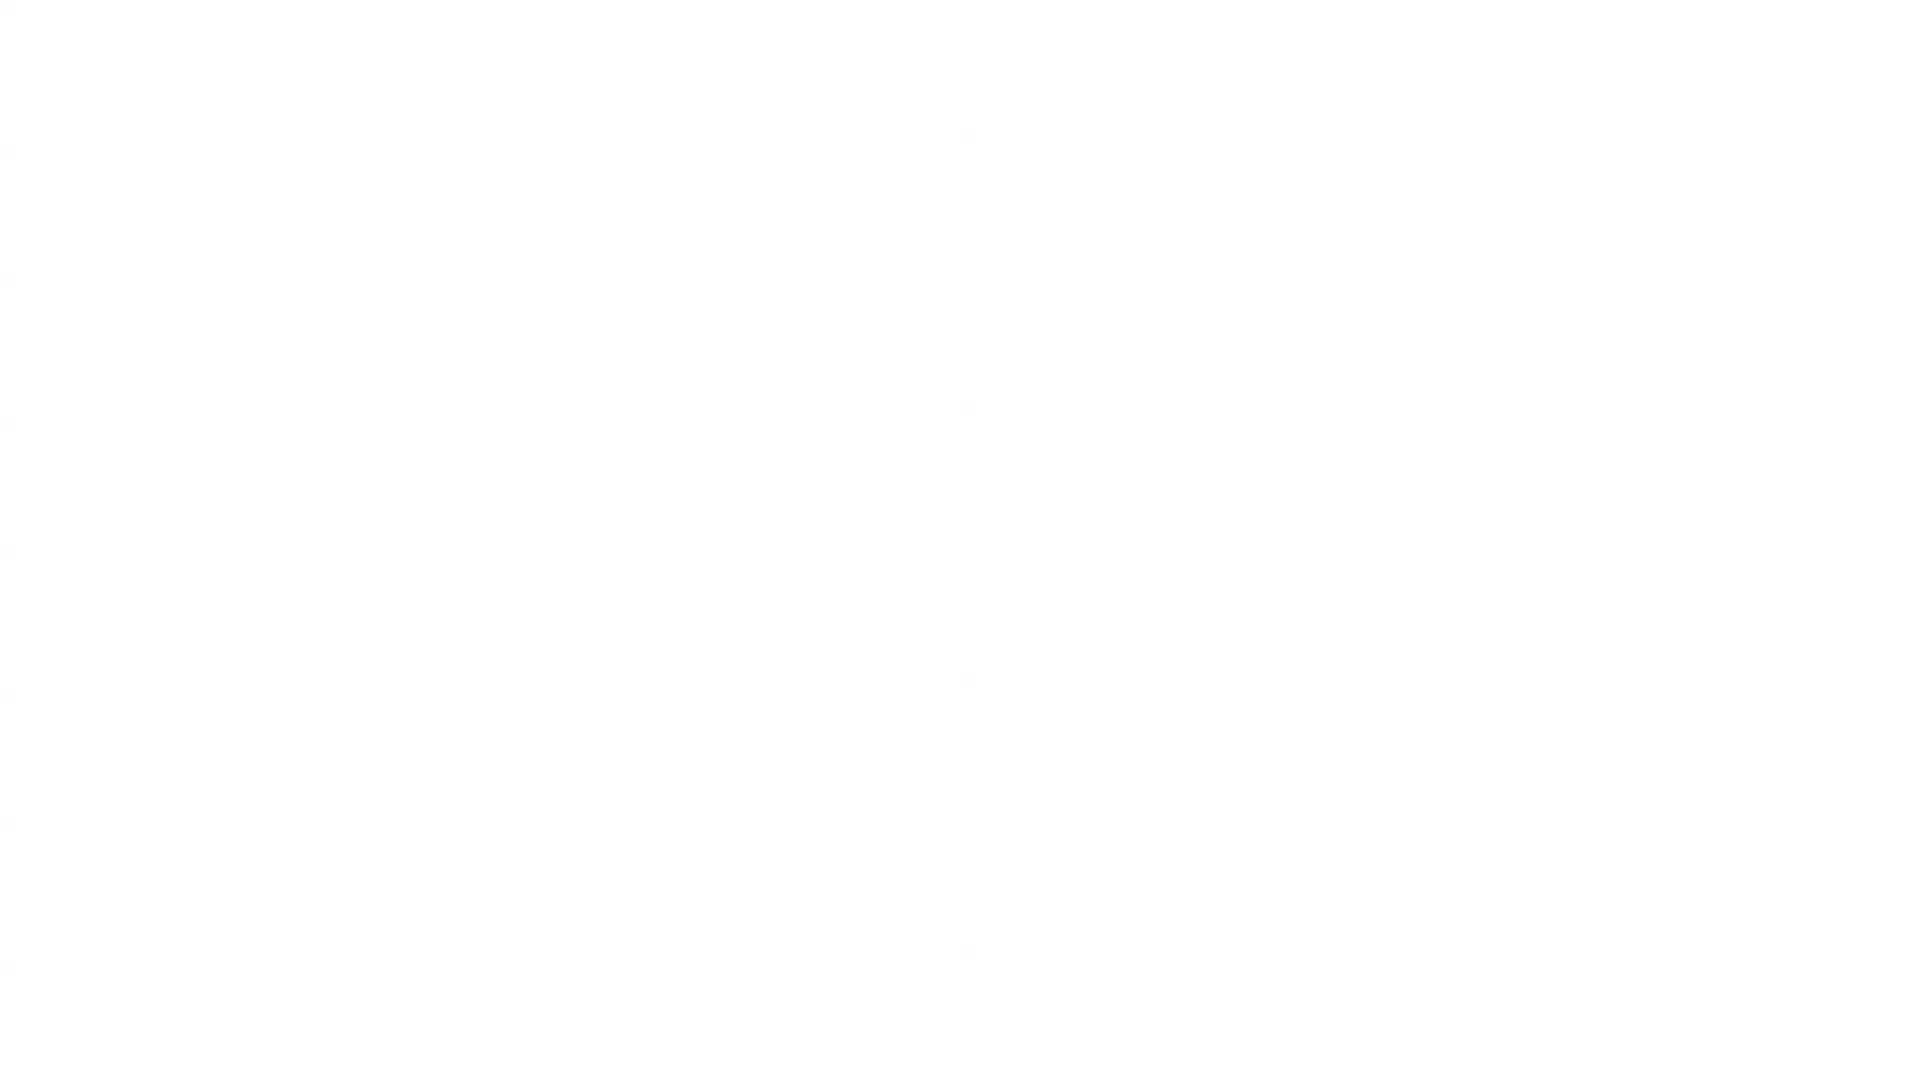
cloud, time, line, product, free, timelapse, hyperlapse